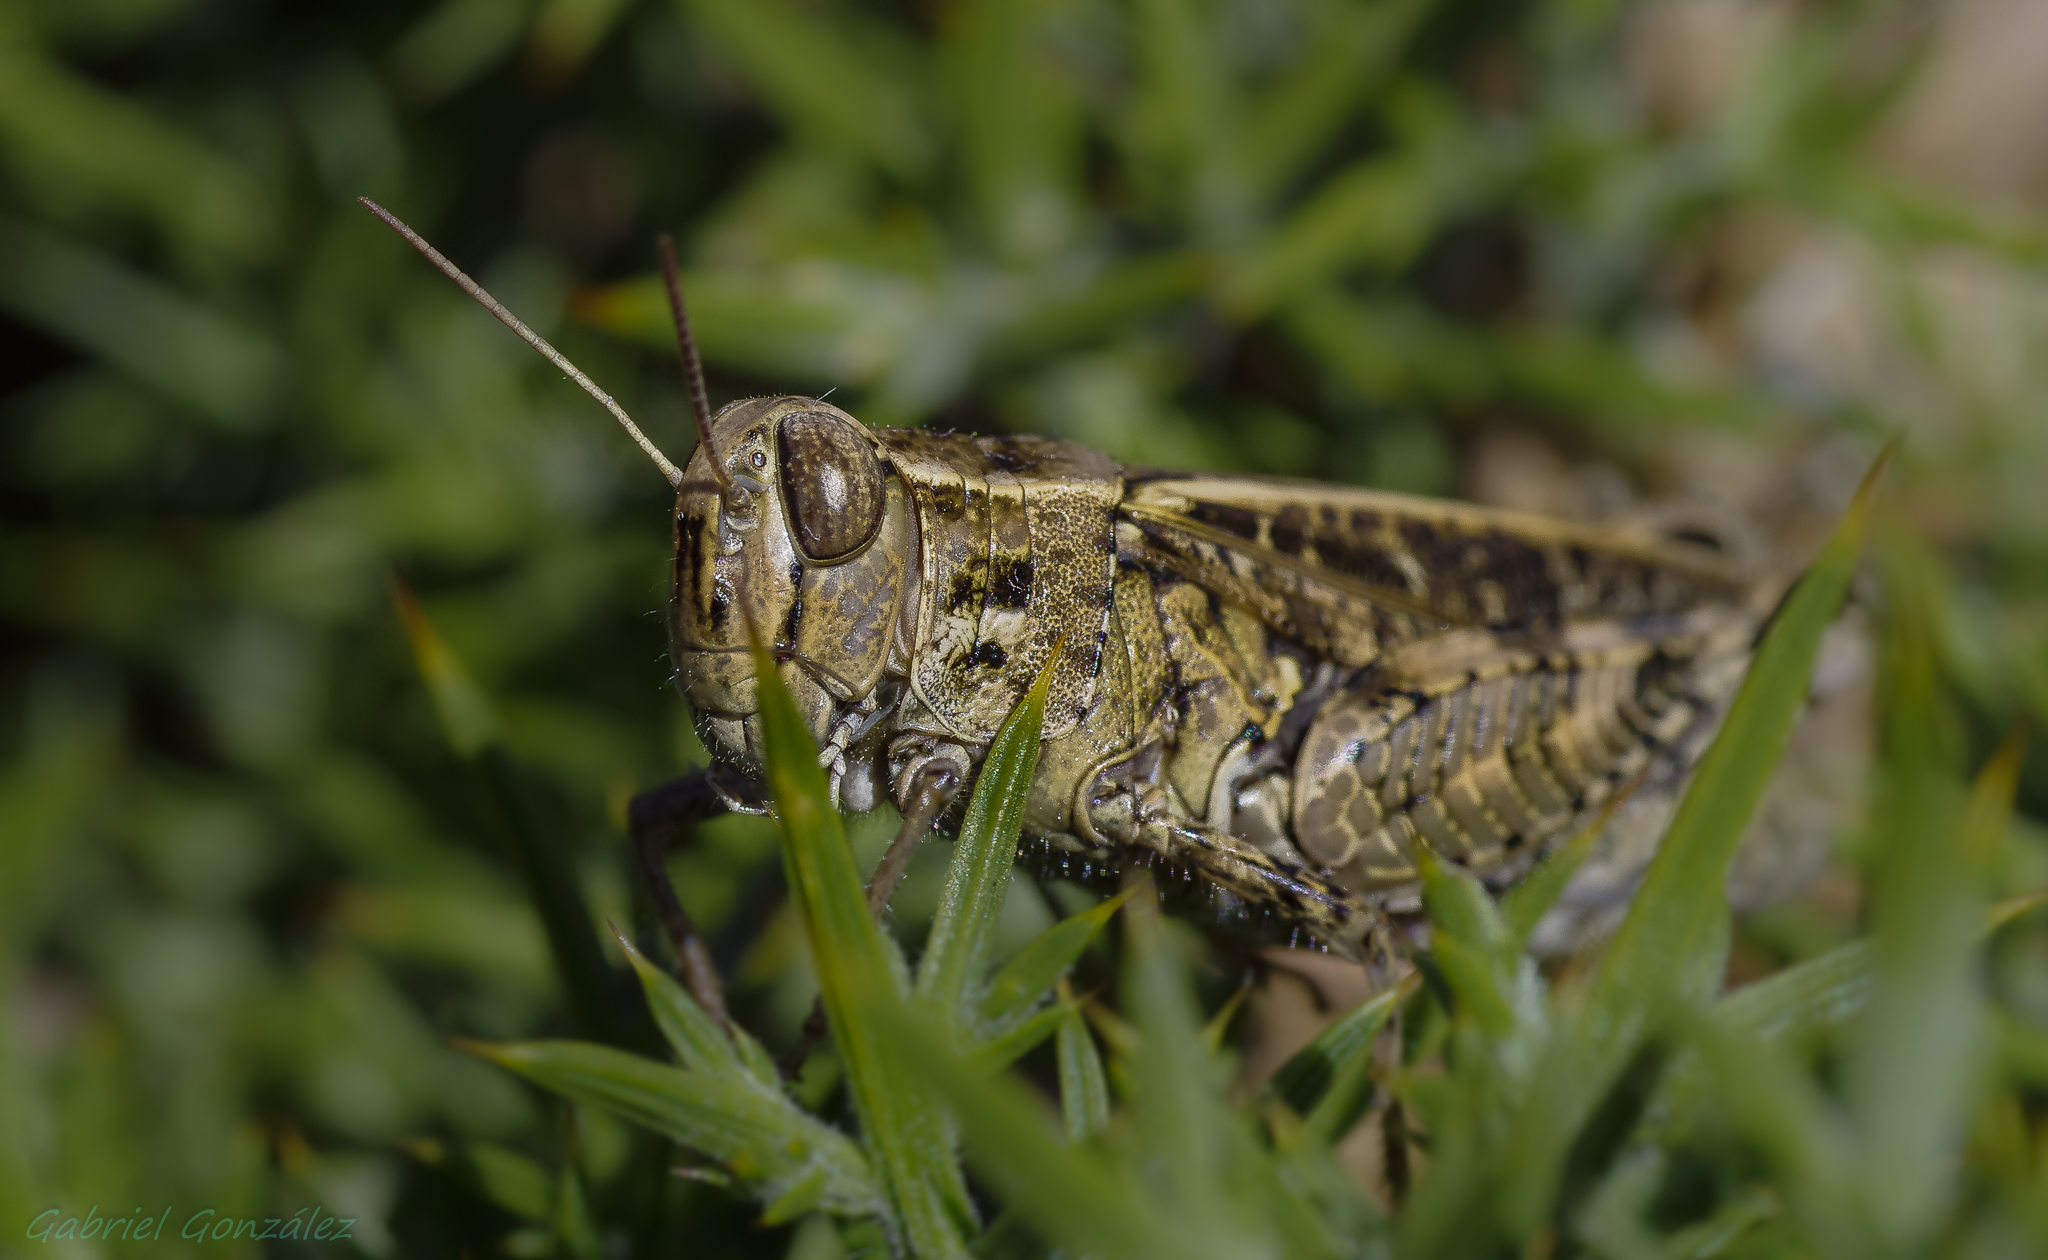
nature, grass, wildlife, green, insect, macro, moth, butterfly, fauna, lizard, invertebrate, close up, animals, naturaleza, tamron90mm, grasshopper, locust, ggl1, gaby1, xovesphoto, animales, saltamontes, pentaxk5, gphoto, macro photography, arthropod, pollinator, moths and butterflies, lycaenid, cricket like insect